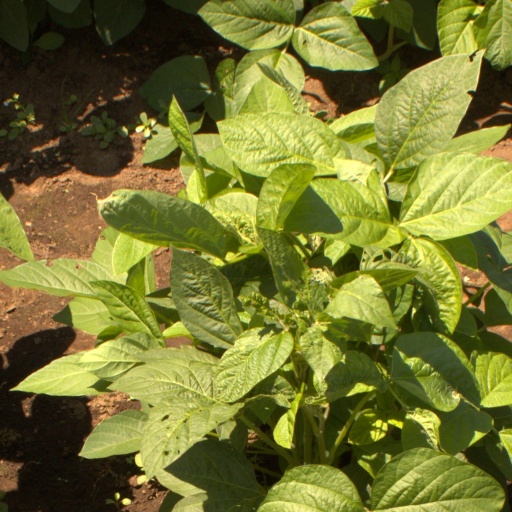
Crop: soybean